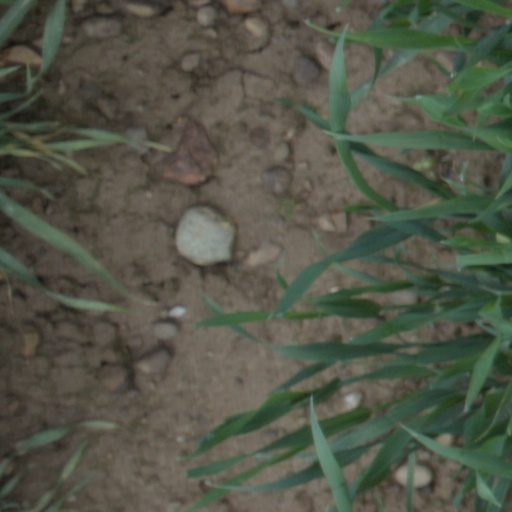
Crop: wheat